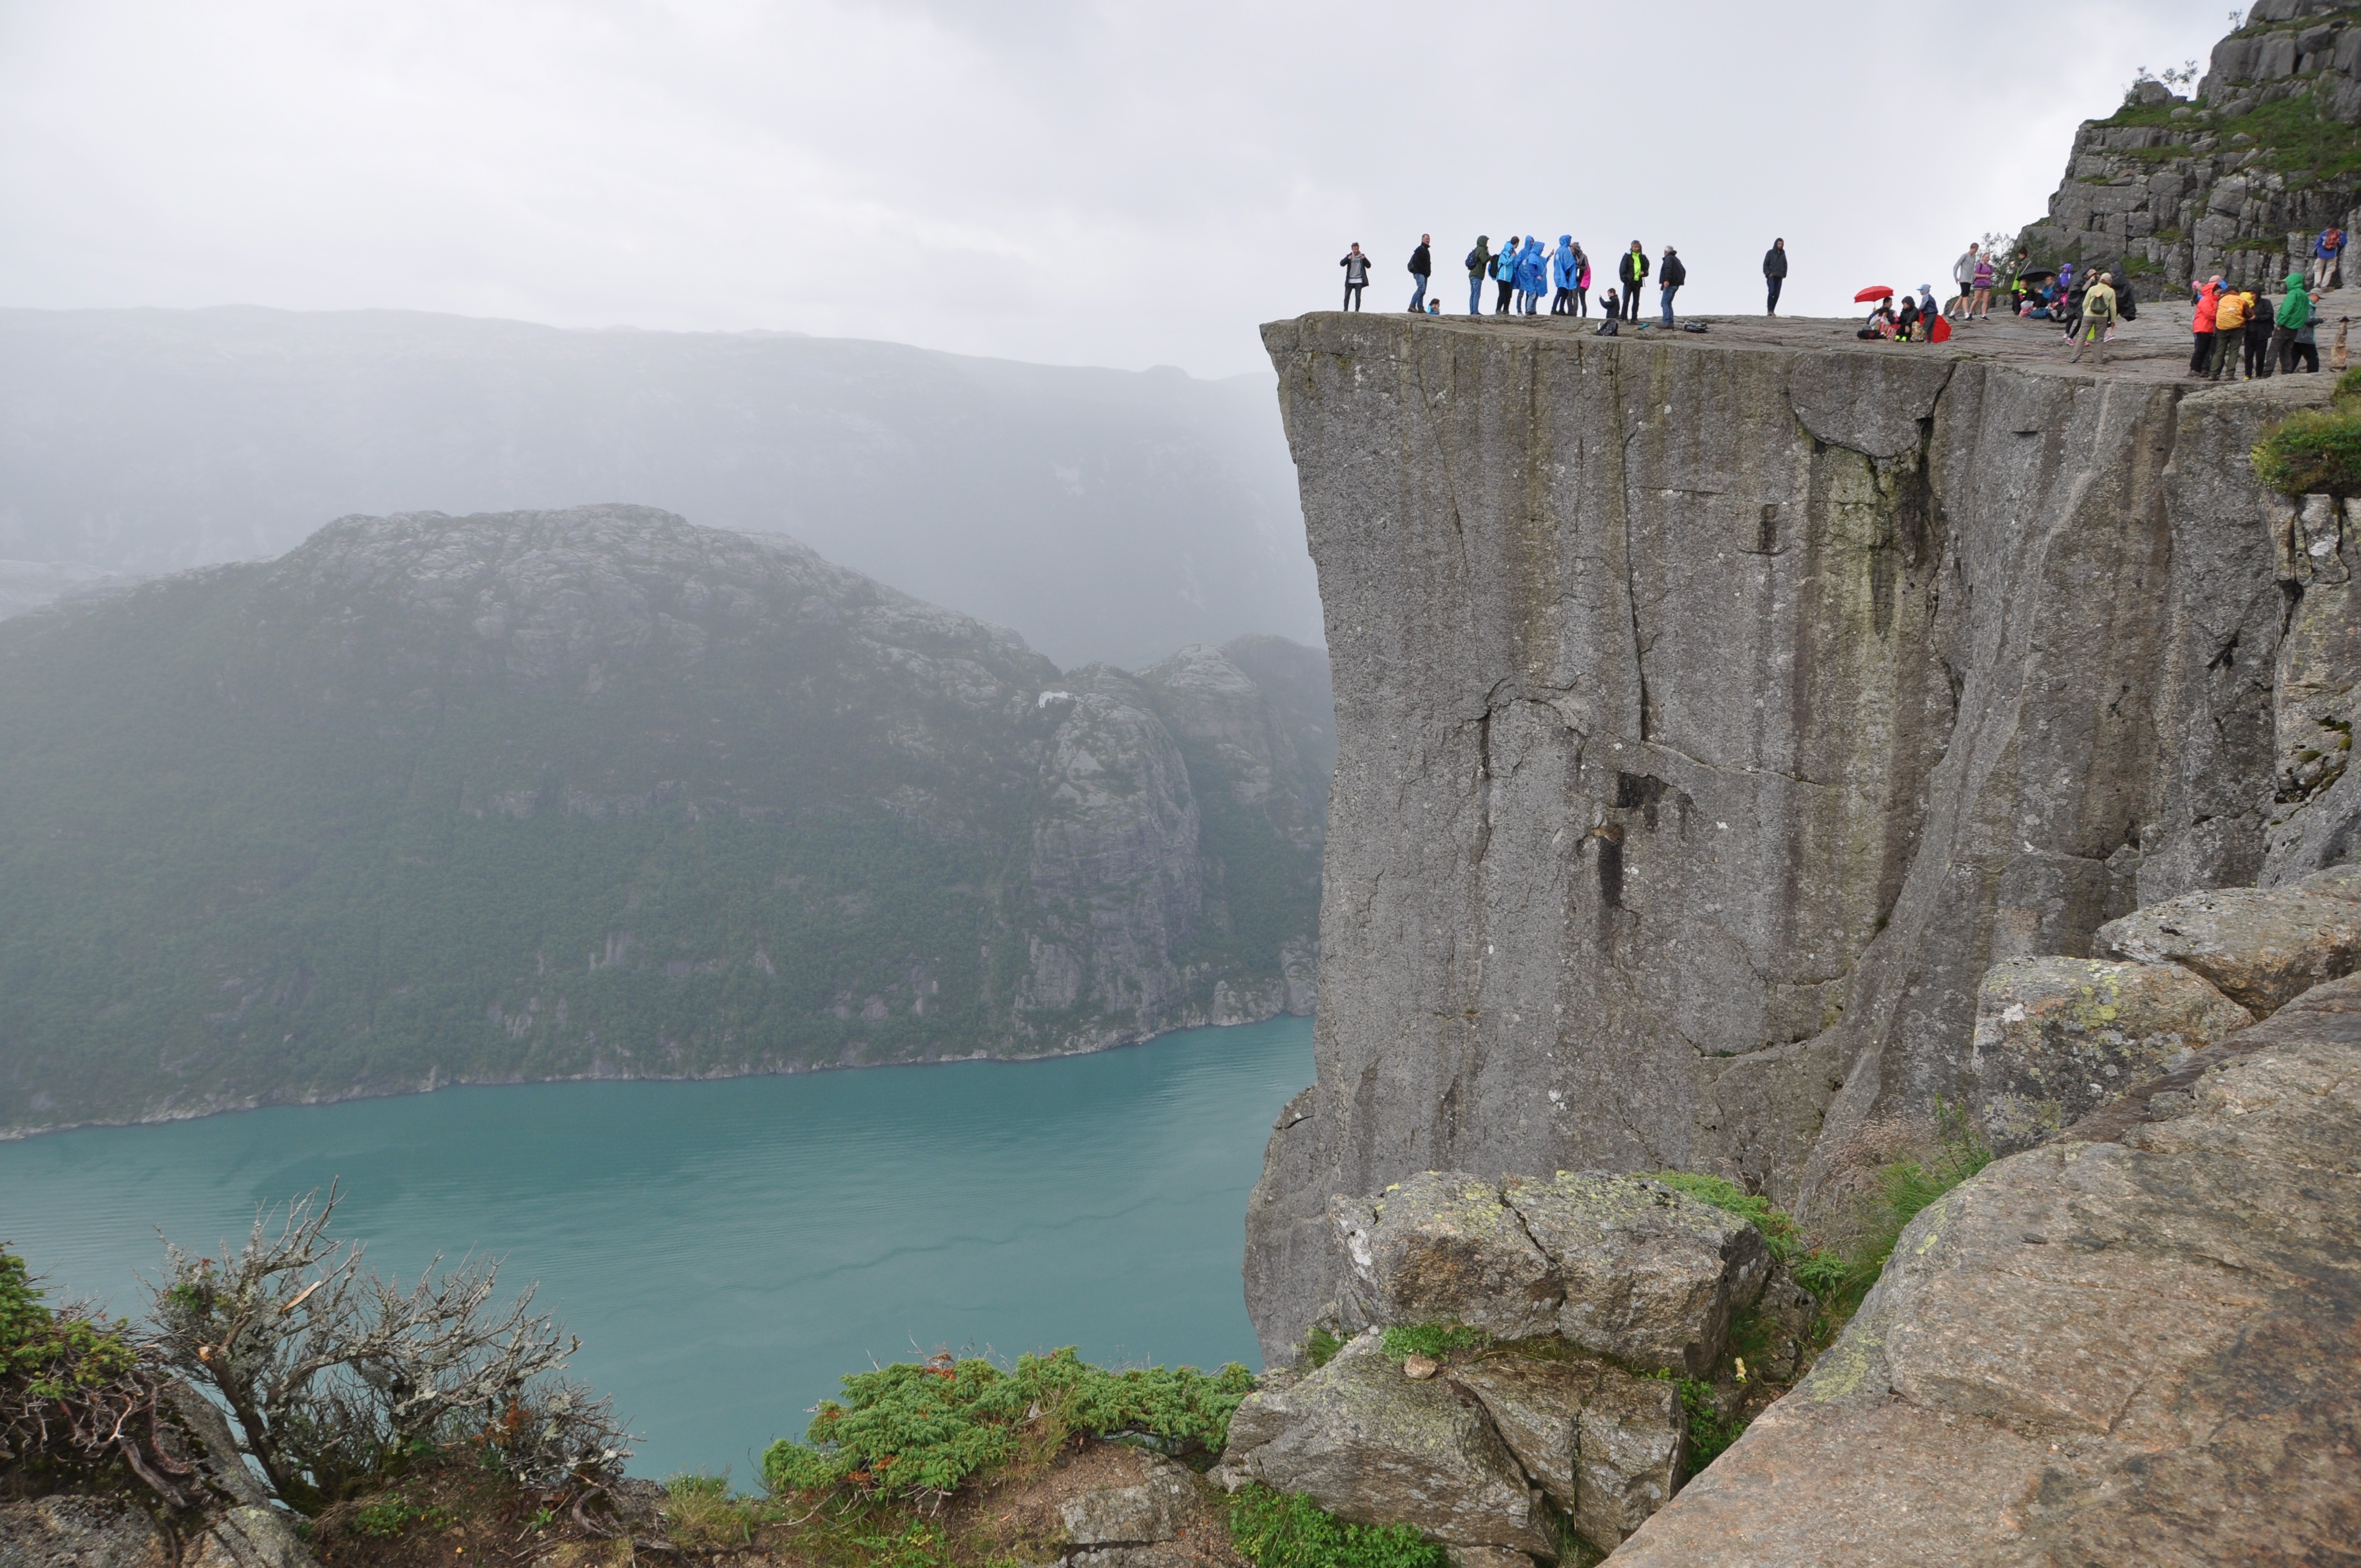
sea, coast, water, nature, rock, mountain, lake, view, vacation, cliff, bay, fjord, steep, dam, reservoir, terrain, body of water, norway, preikestolen, lysefjord, abyss